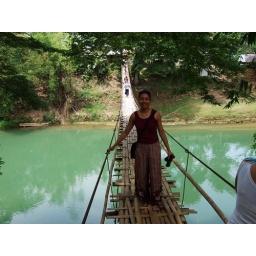
114.85Bohol tour.Swinging bridge over Lomboc river